Answer in natural language. Is white rectangular dining table (marked A) behind Statue (marked B)? Choose between the following options: yes or no
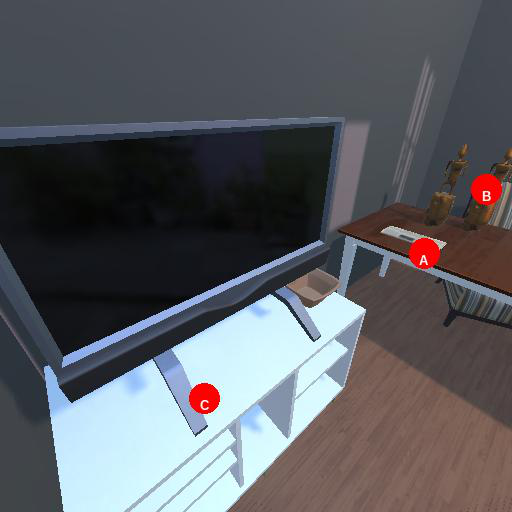
<answer>no</answer>